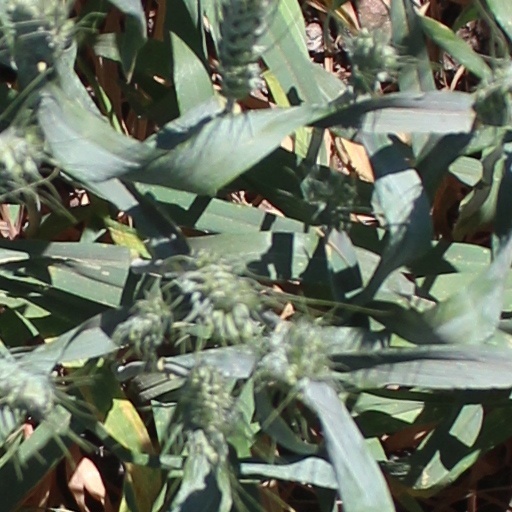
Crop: wheat